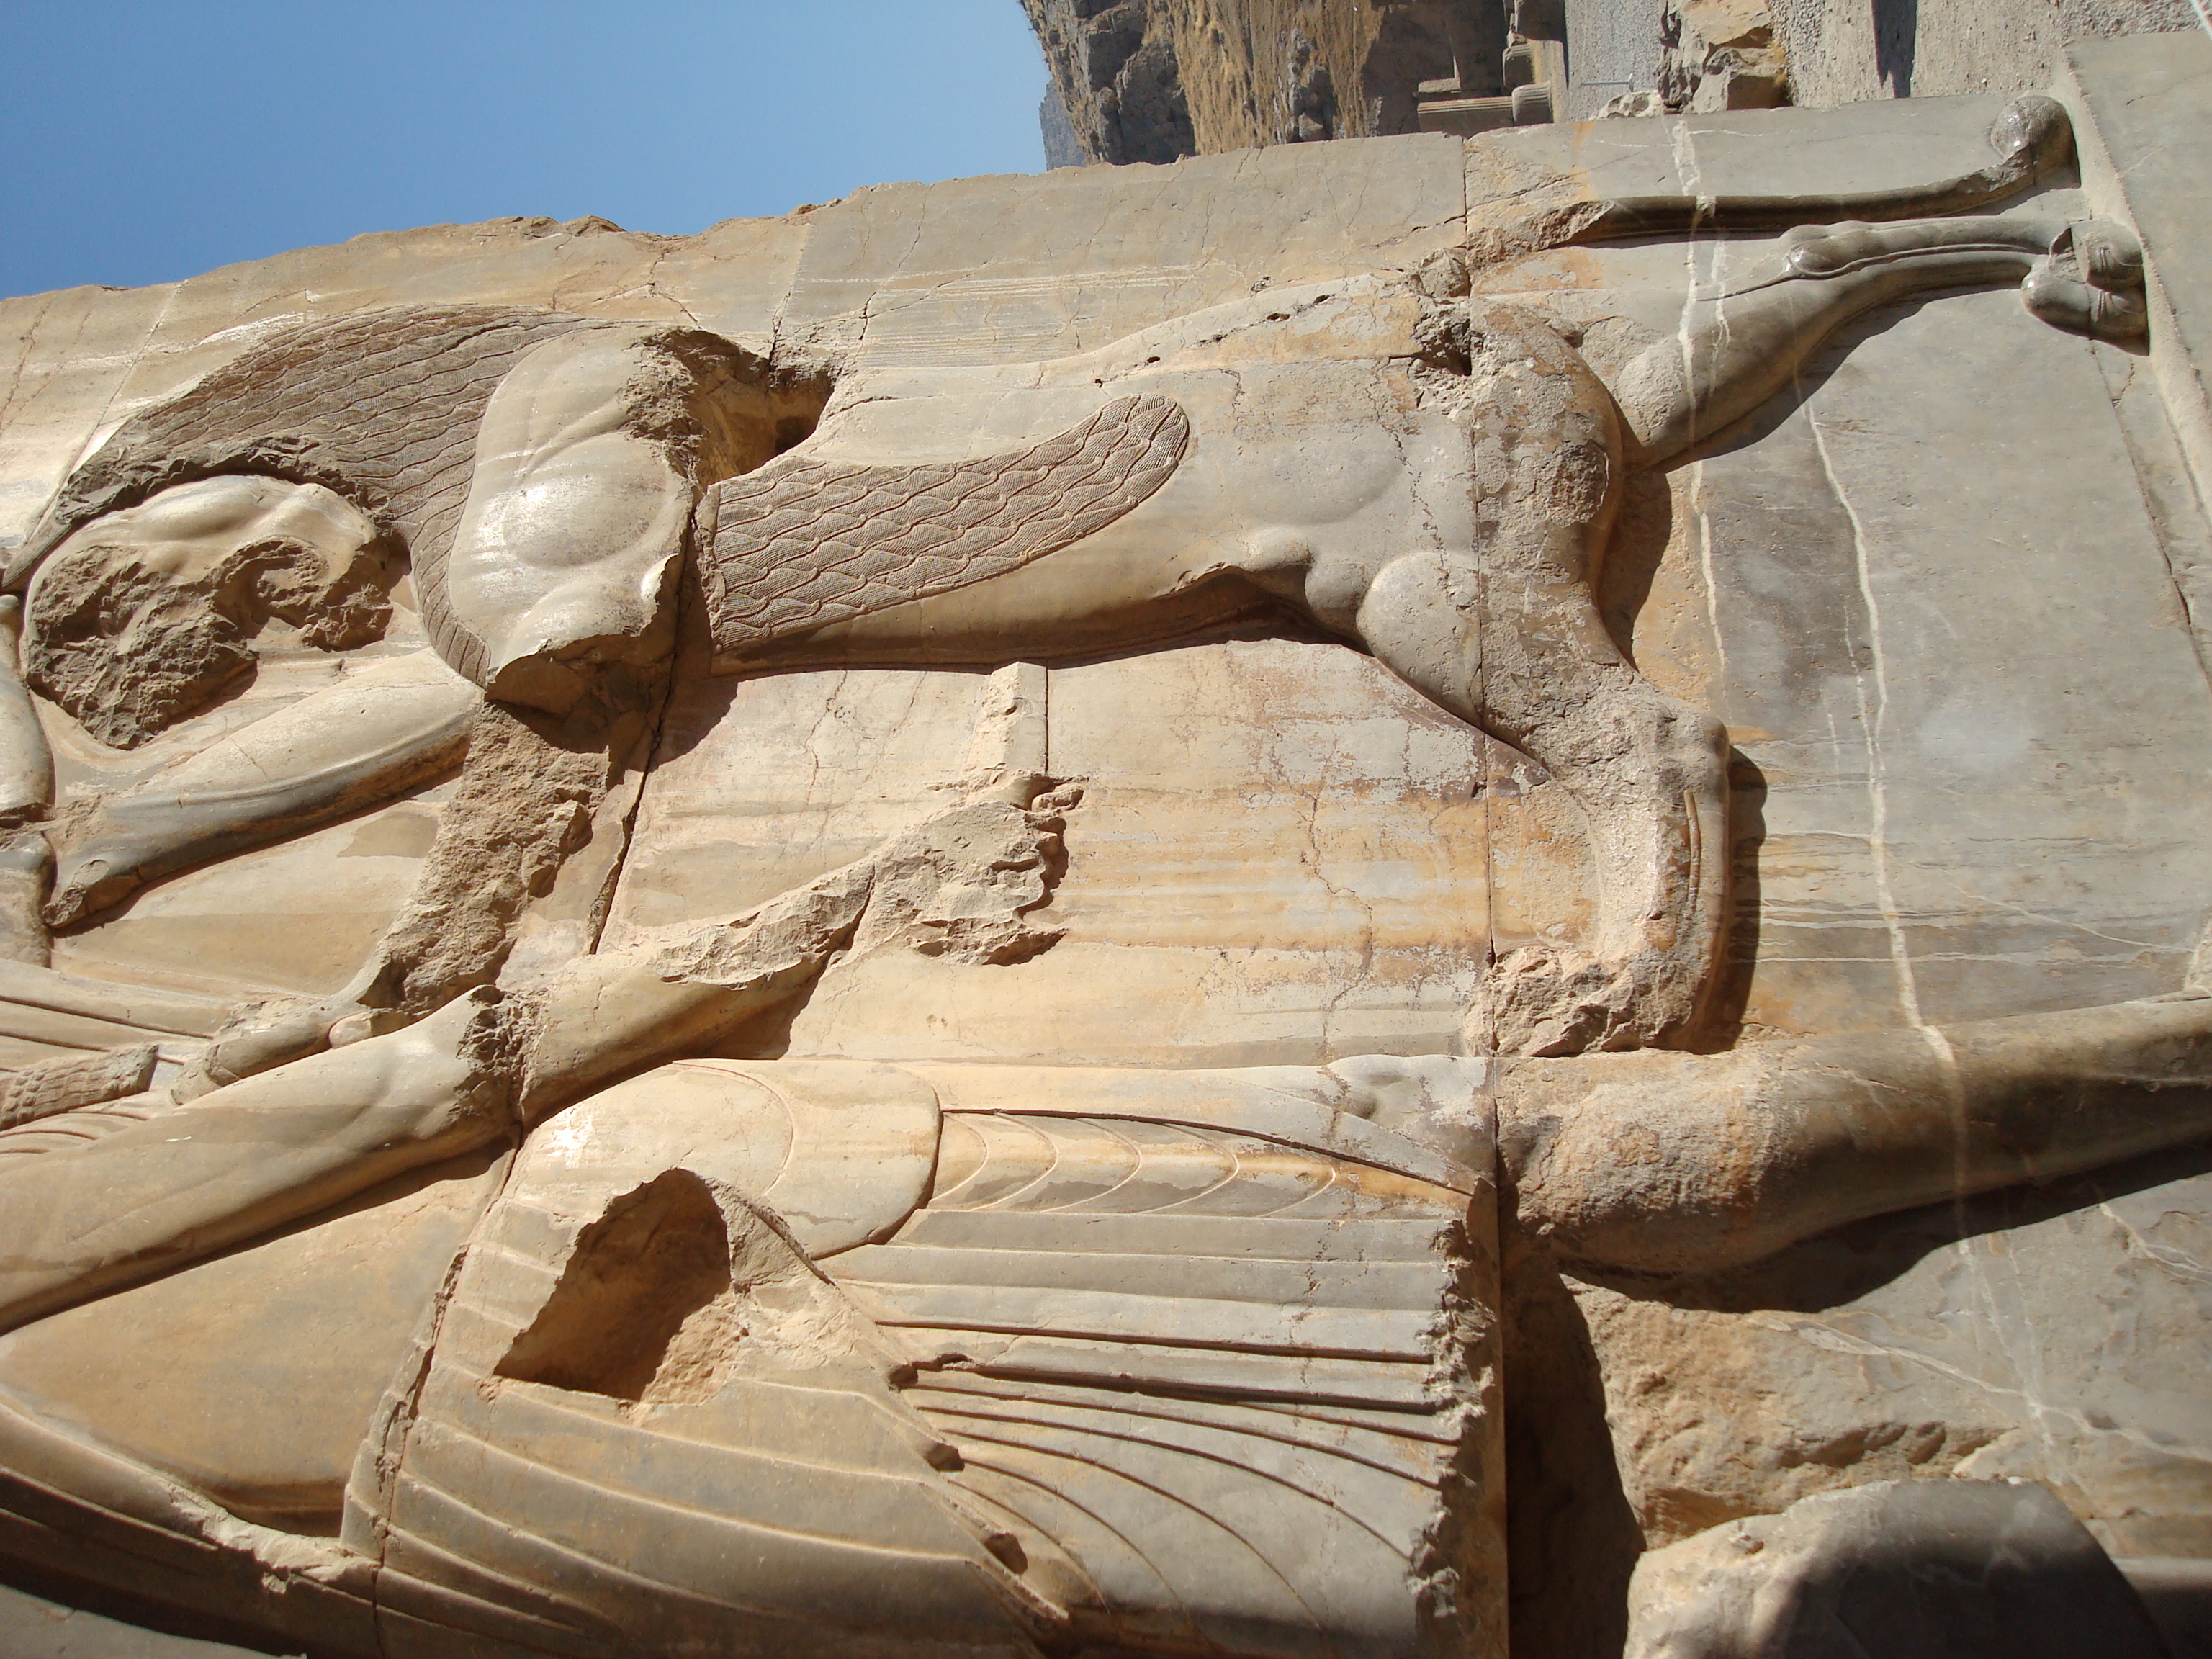
persia, iran, Cyrus, ancient, sculpture, ancient history, carving, wood, sand, monument, rock, driftwood, archaeological site, statue